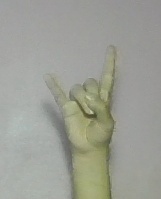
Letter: la